Gerontoformica

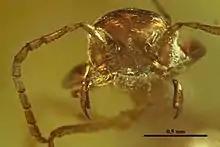
"G. orientalis" with extended mandibles

An additional amber fossil, JZC Bu1646, entombed two fighting "Gerontoformica" workers. The smaller "G. tendir" worker is gripping the right antennae between its mandibles. The larger "G. spiralis" worker is in turn in gripping the right fore leg protarsus between its left mandible and clypeus comb. Each ant is missing several antennae segments, and a bubble is exuding from the broken tip of the "G. spiralis" antennae. The bubble indicates the workers were alive while being entombed. Though fighting, neither of the workers has their metasoma curled under in an attempt to sting their foe, as is seen in modern ant fighting.